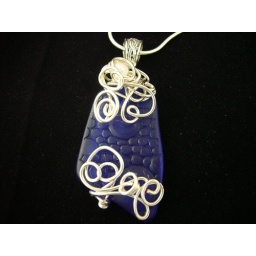
Style also available in Bombay sapphire, Harveys Bristol Cream, green and clear recycled glass and sea glass